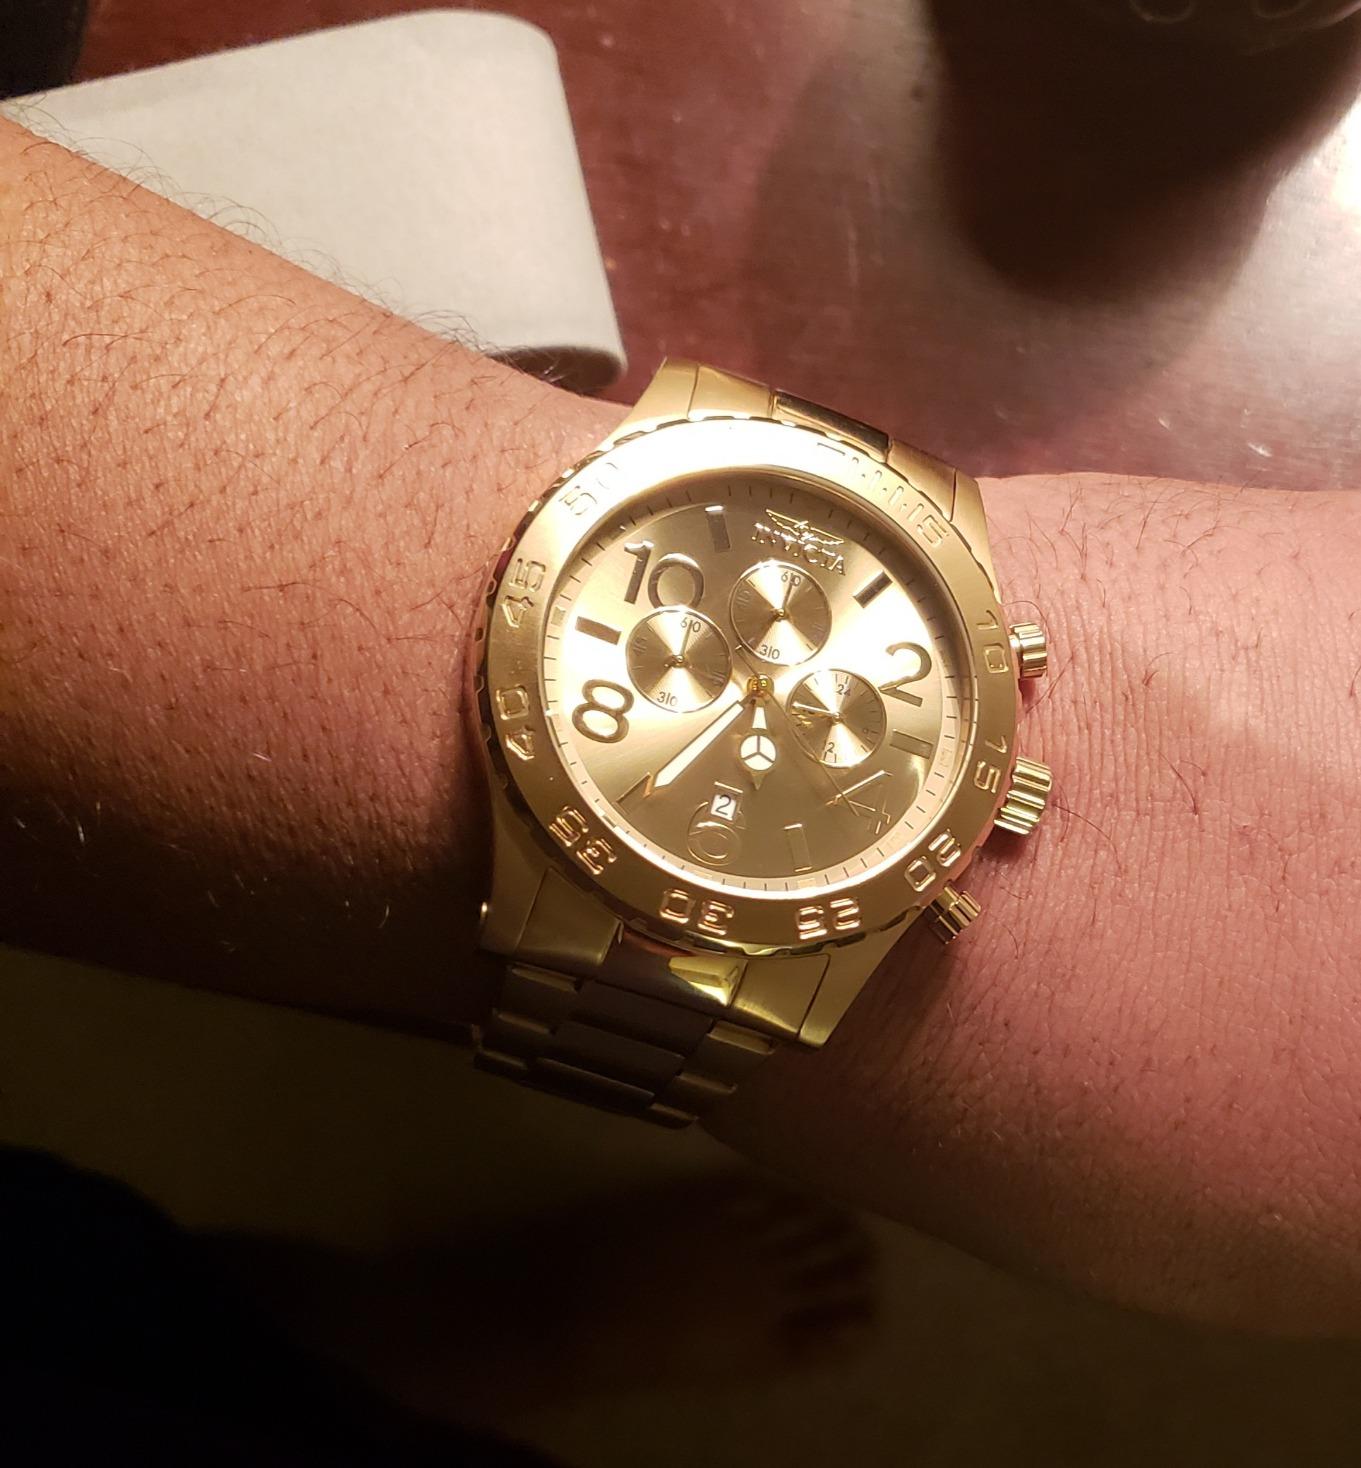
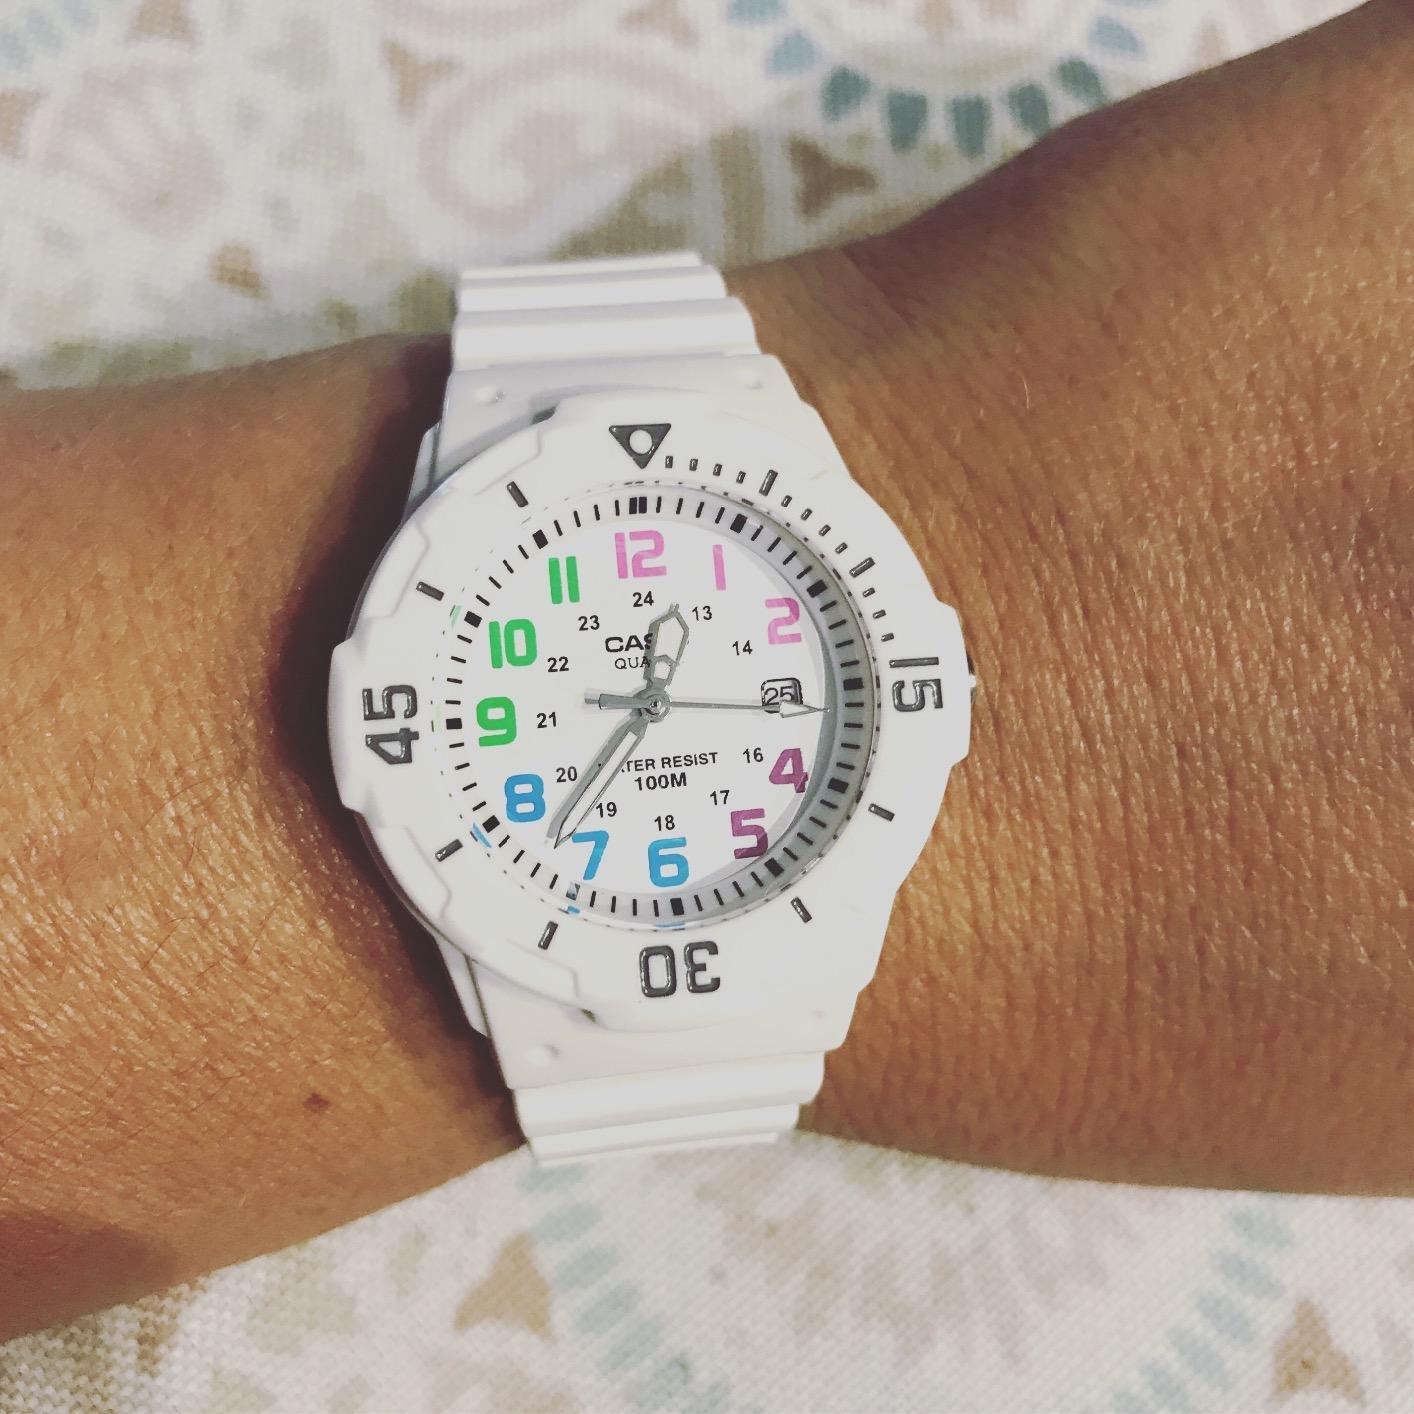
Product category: accessories_watch
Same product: no